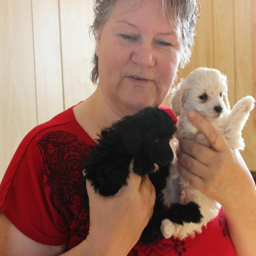
poodle ranch supplies the world